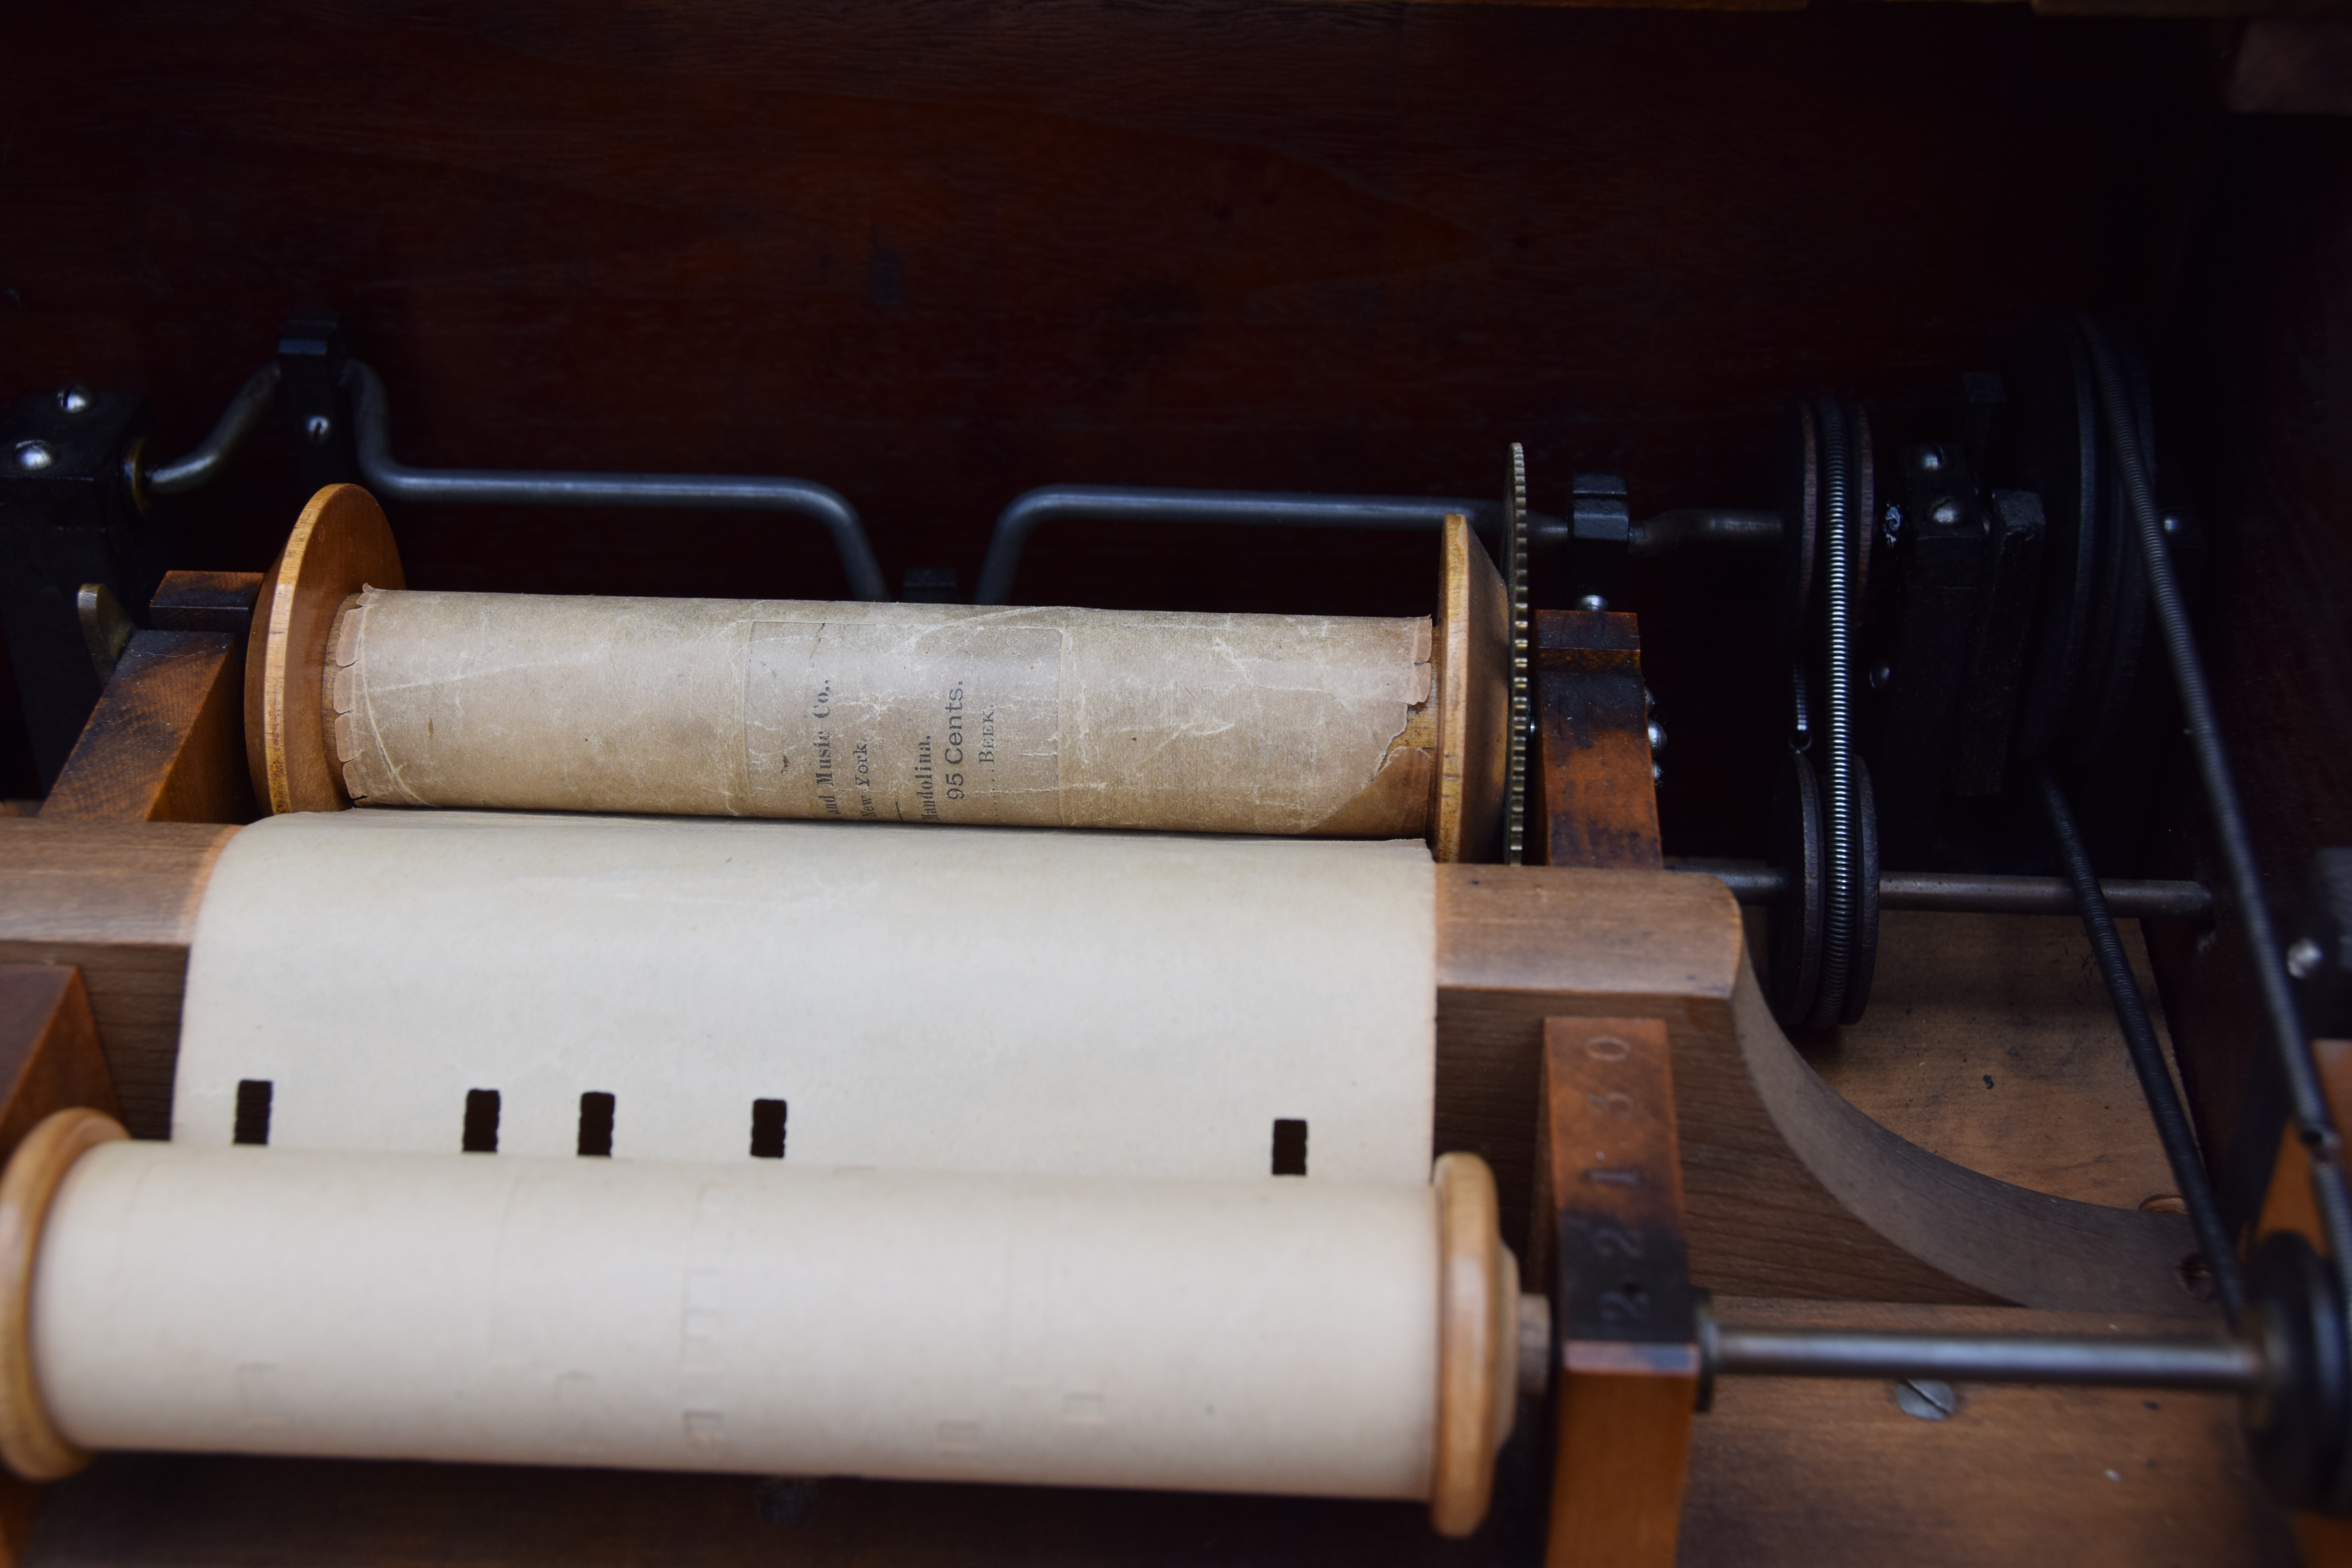
music, wood, antique, old, machine, sound, detail, mechanics, street organ, barrel organ, redirection, man made object, piano roll